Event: Nepal Earthquake
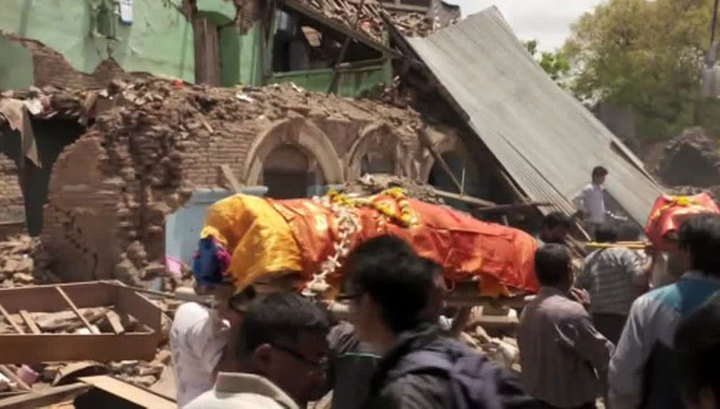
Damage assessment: damage